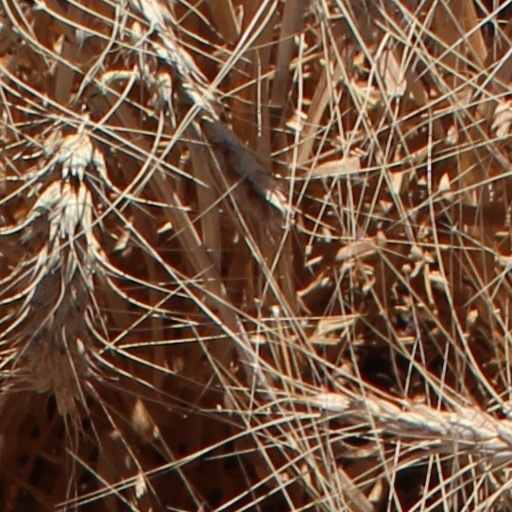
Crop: wheat